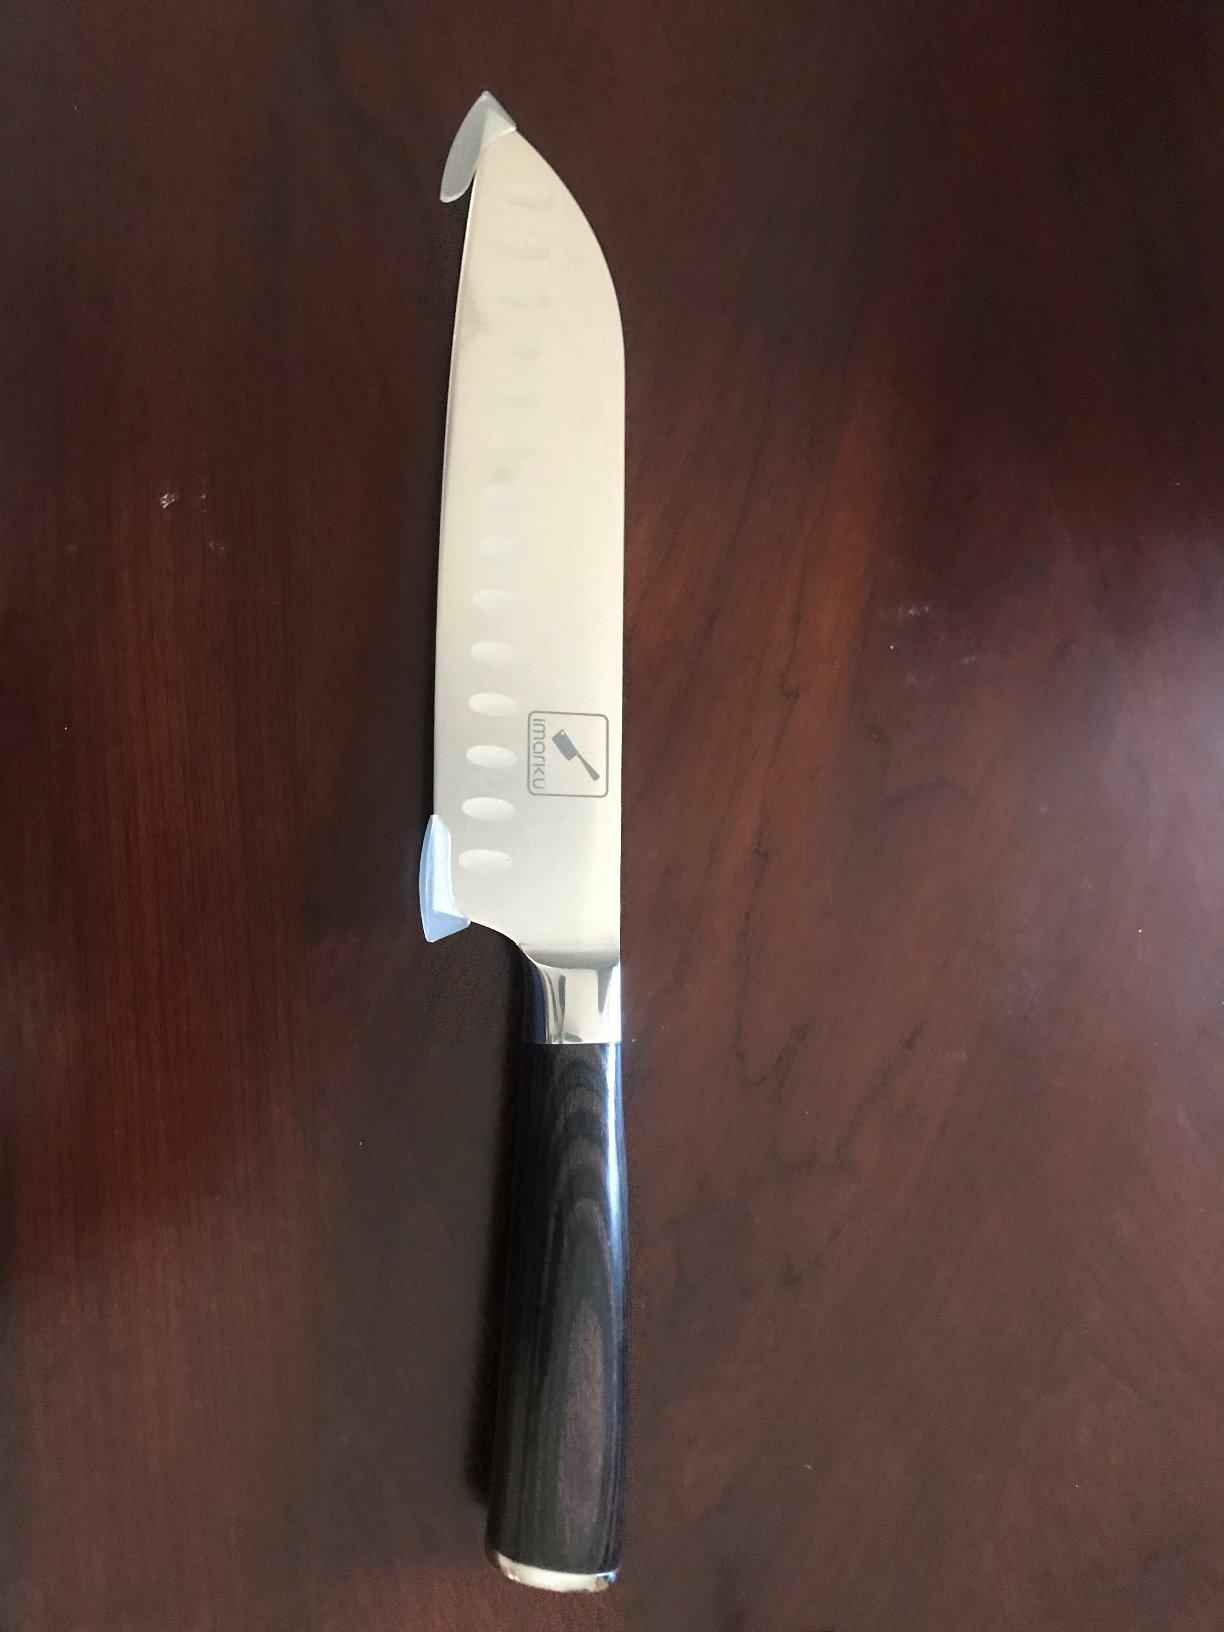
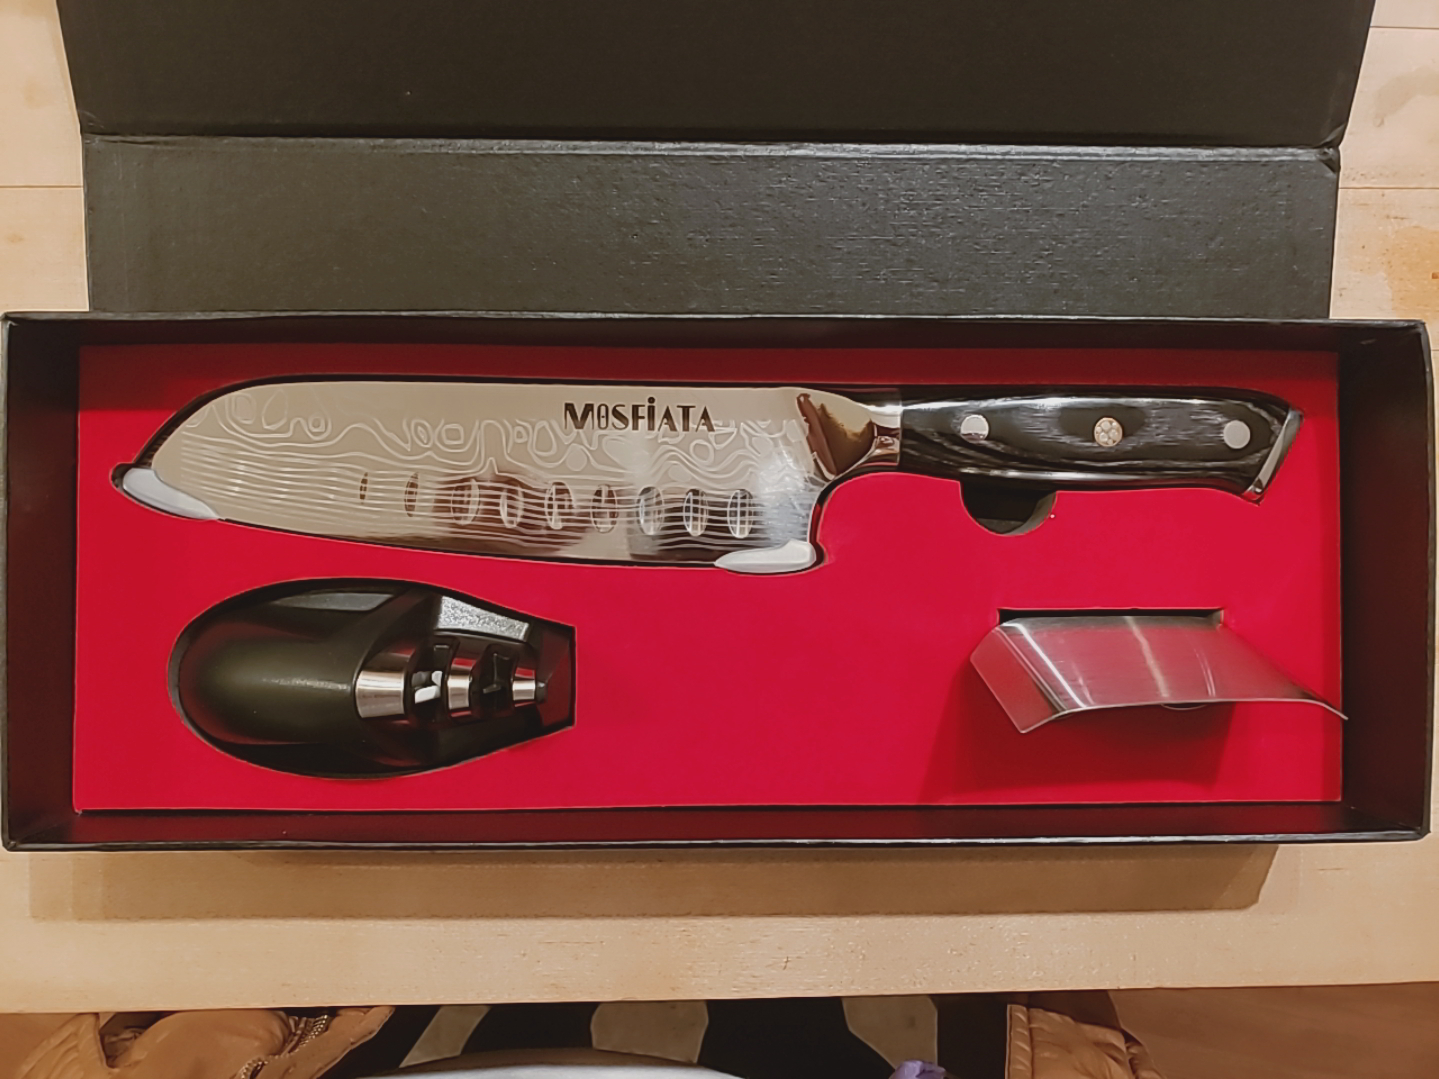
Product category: items_knife
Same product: no